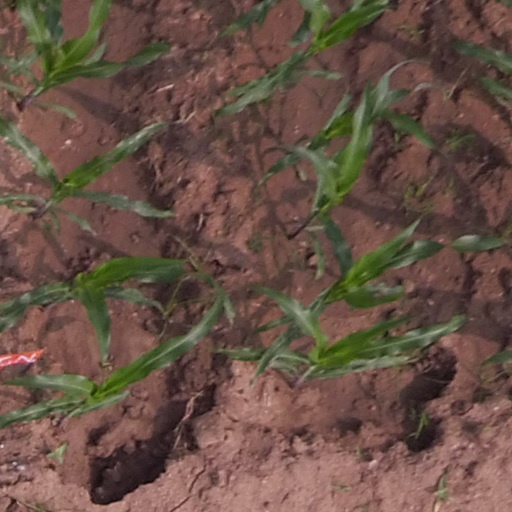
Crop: maize; corn